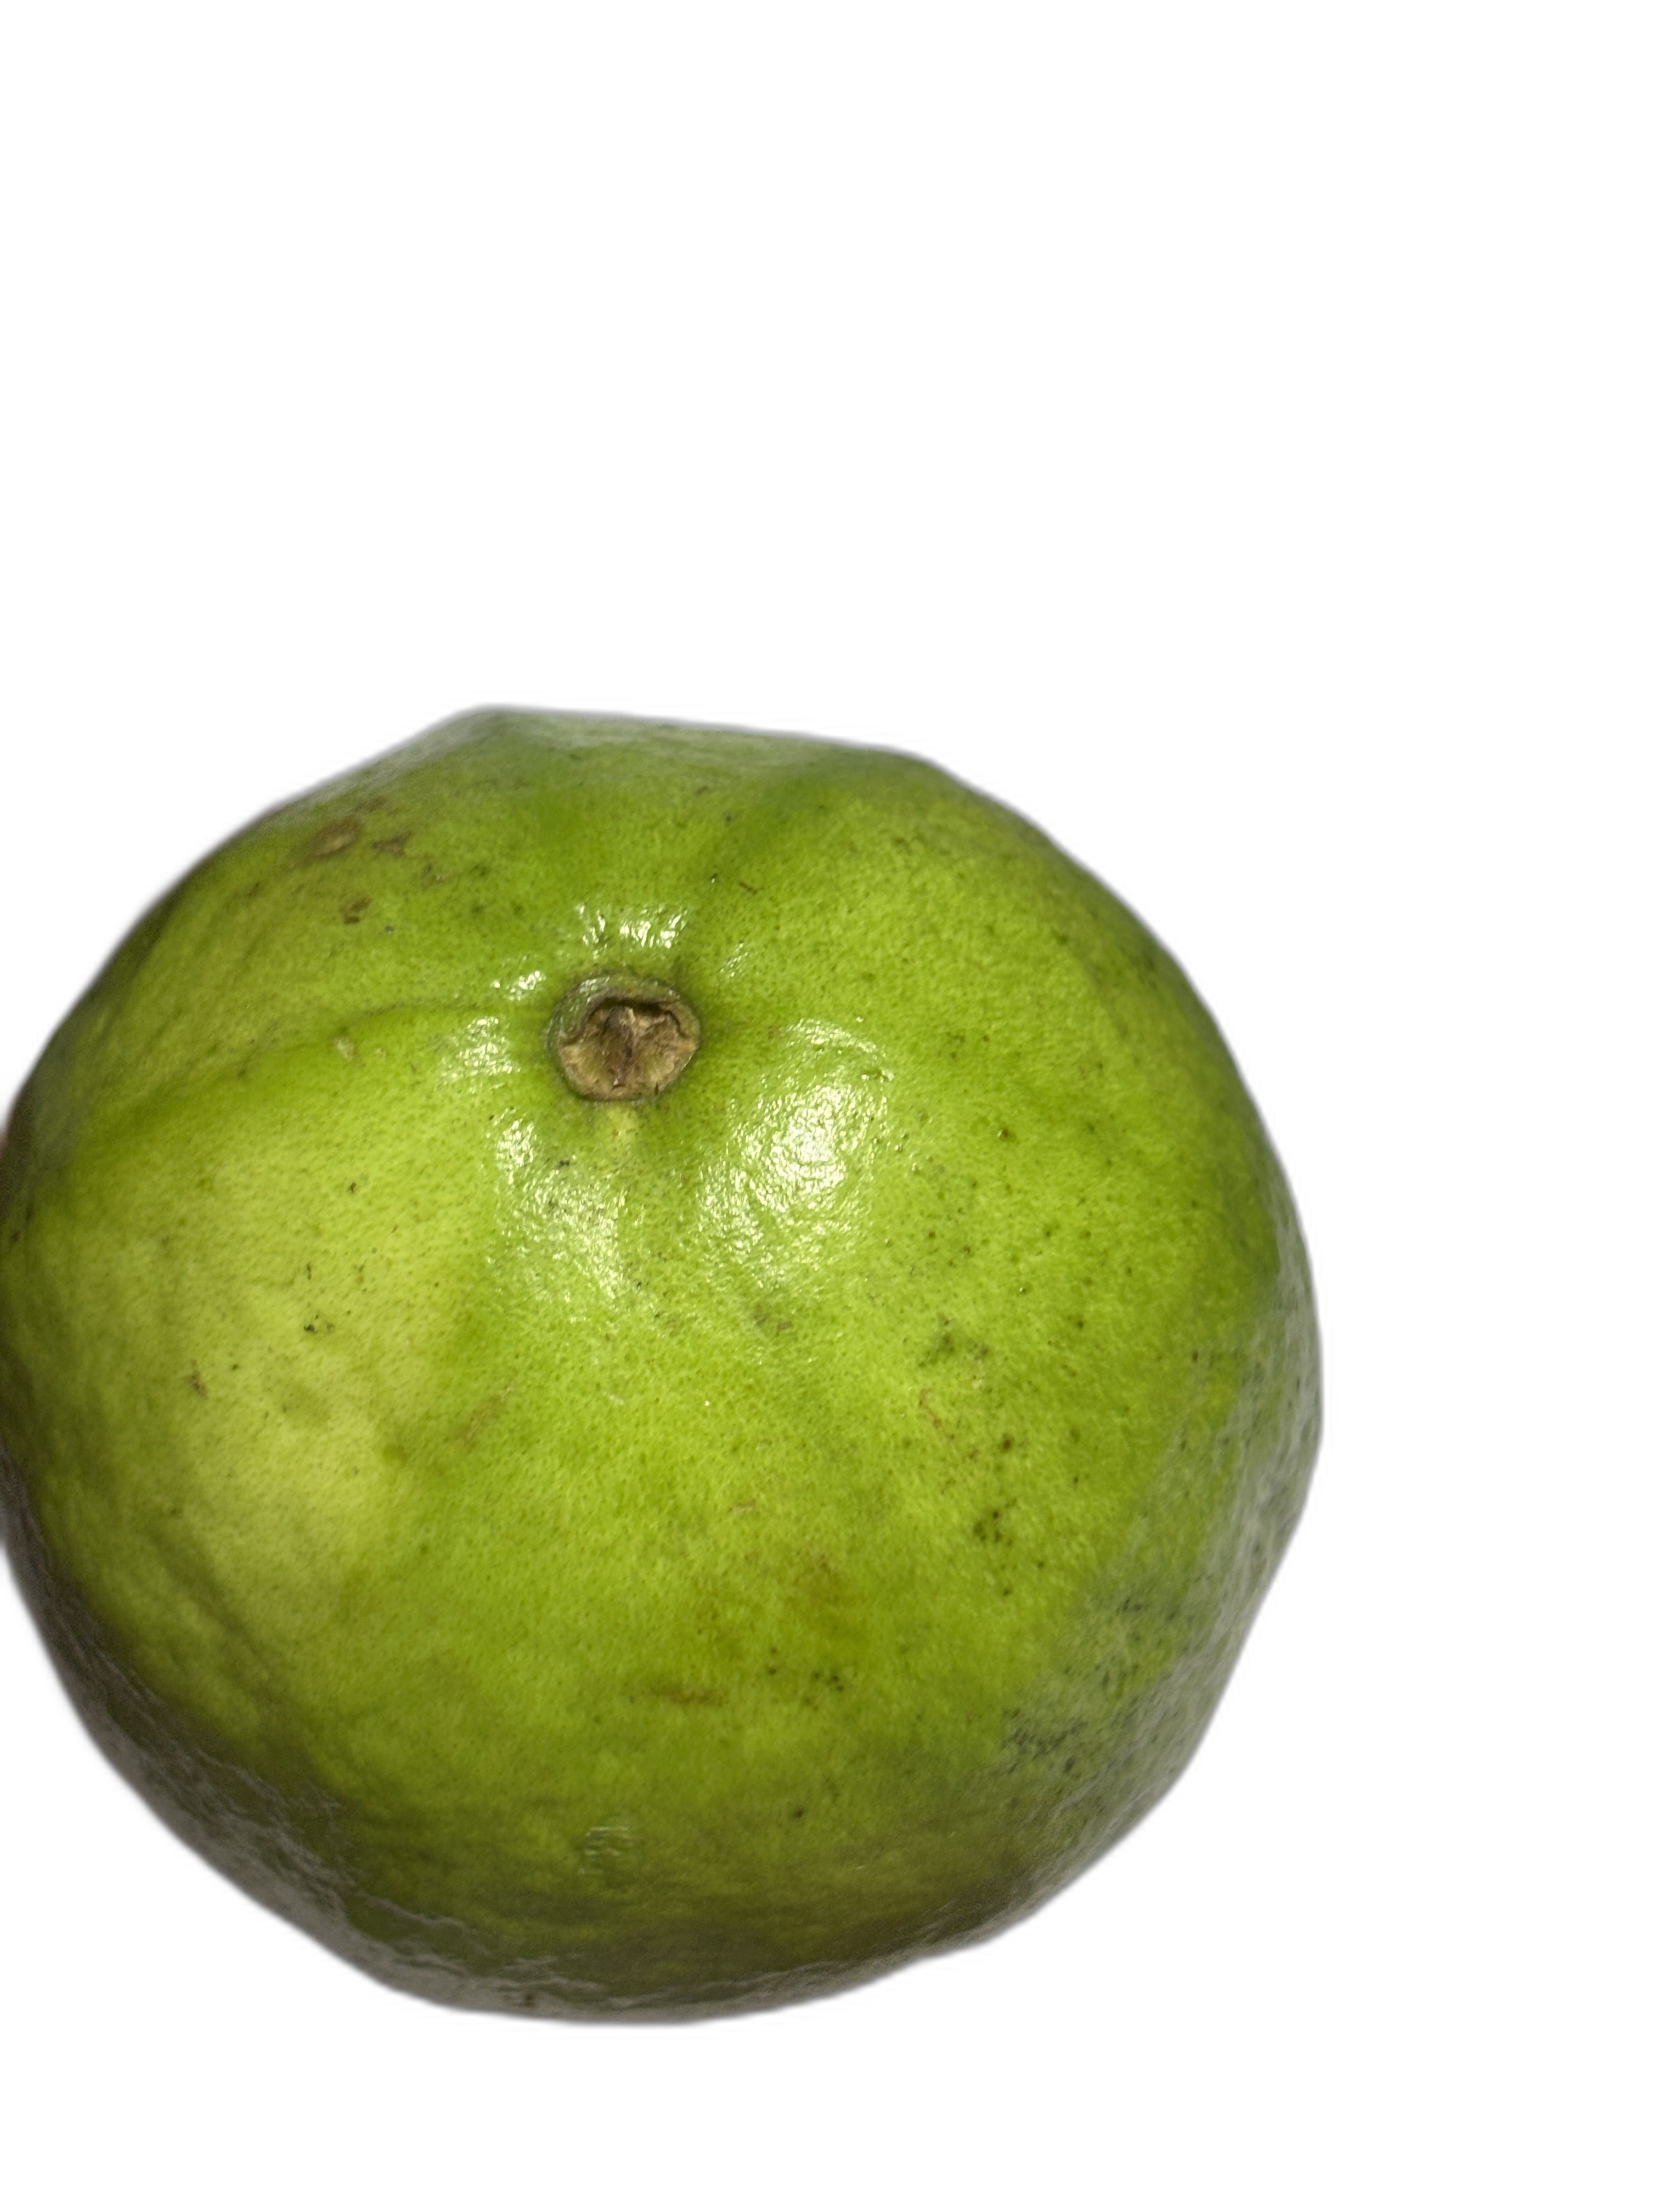
Plant part: fruit
Disease: Healthy